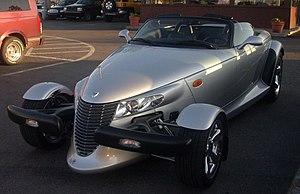
"Les véhicules construits par l'entreprise Chrysler sont des modèles portant le nom de ""Chrysler"", plutôt que l'une de leurs filiales. La plupart des Chryslers ont été des voitures de luxe, hormis en 1970 pour les modèles Européens qui ont été développés par les divisions Simca et Rootes.
La Plymouth Prowler est une automobile de style "rétro" construite en 1997 et entre 1999-2002. Le Prowler était basé sur le concept-car du même nom, présenté en 1993.